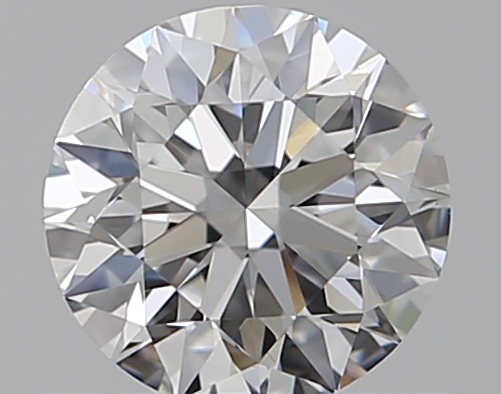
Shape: round
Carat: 0.5
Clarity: VVS2
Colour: E
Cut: EX
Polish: EX
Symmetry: EX
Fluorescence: N
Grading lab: GIA
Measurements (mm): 5.04 x 5.07 x 3.17